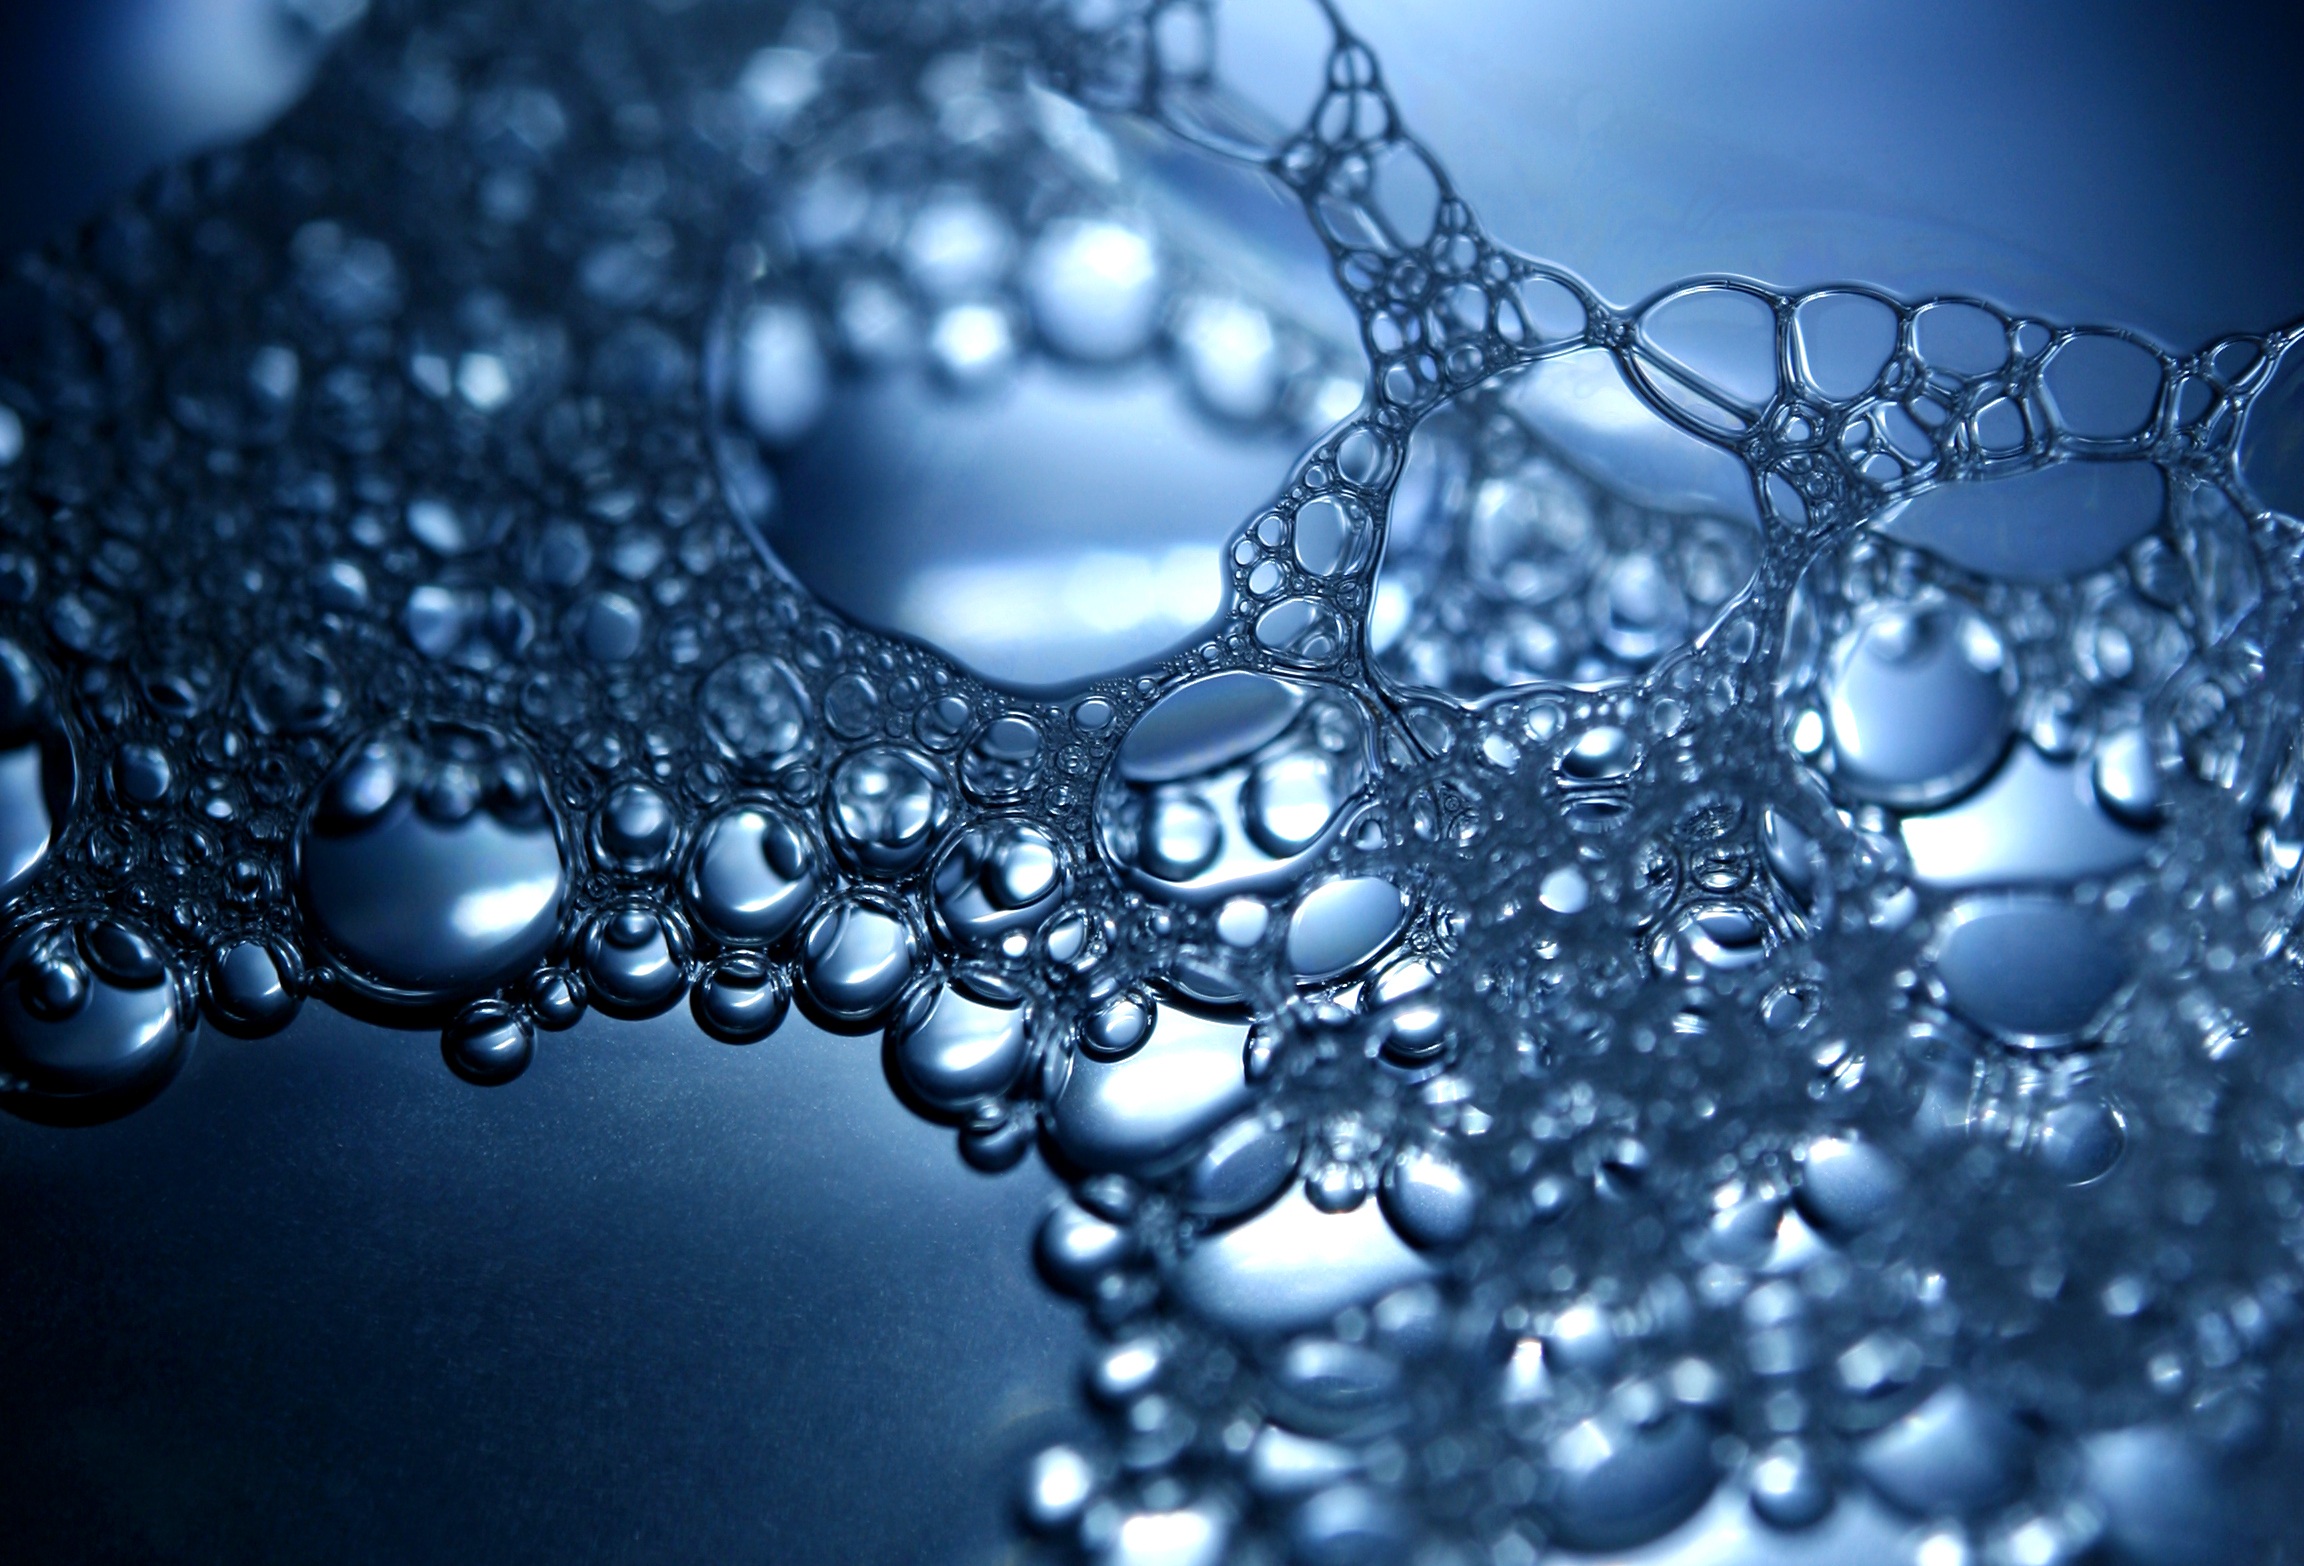
water, branch, drop, dew, liquid, black and white, photography, frost, wet, clear, splash, macro, clean, blue, monochrome, circle, freshness, close up, bubbles, moisture, freezing, macro photography, clean water, water background, monochrome photography, bubbles background, computer wallpaper